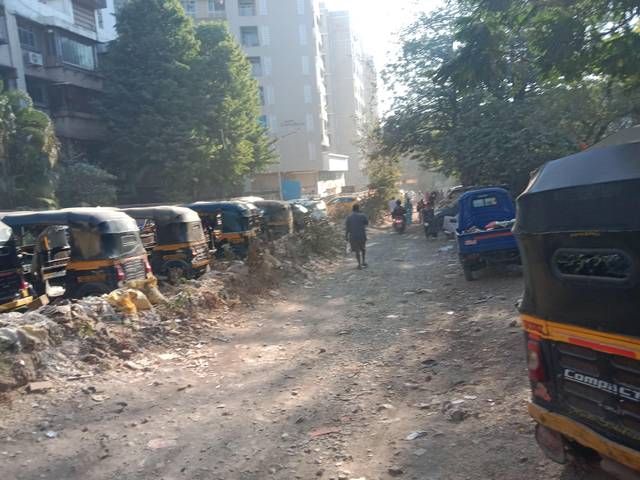
Region: India
Coordinates: 19.095, 72.901